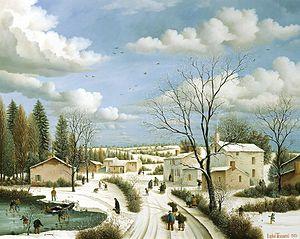
Par un beau matin d'hiver du peintre français Raphaël Toussaint. H.S.B. 50x65 et datée 1988.
Raphaël Toussaint, pseudonyme de Jacques de la Croix, né à La Roche-sur-Yon le 25 avril 1937, est un artiste peintre français résidant dans le département de la Vendée. Paysagiste, il s'apparente à la « réalité poétique ».